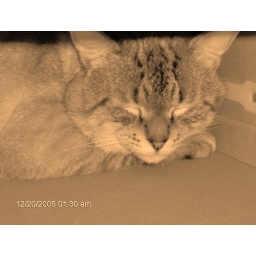
This is my handsome kitty Sagwa, sleeping in a box as usual.